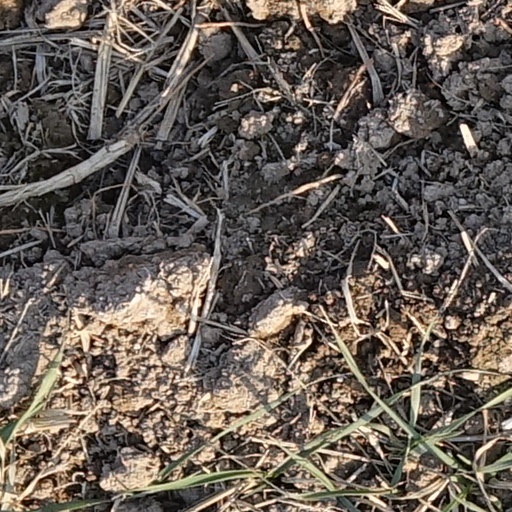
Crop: wheat